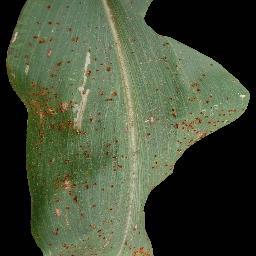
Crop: corn
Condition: (maize)_common_rust